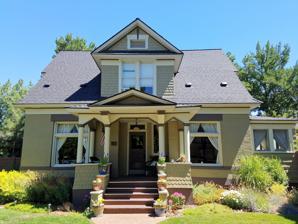
Building: H. E. McElroy House
Country: United States of America
Year built: 1901
United States historic place H. E. McElroy House U.S. National Register of Historic Places The H. E. McElroy House in 2018 Show map of Idaho Show map of the United States Location 924 W. Fort St., Boise, Idaho Coordinates 43°37′23″N 116°11′55″W / 43.62306°N 116.19861°W / 43.62306; -116.19861 ( H. E. McElroy House ) Area less than one acre Built 1901 Architect John E. Tourtellotte & Company Architectural style Colonial Revival MPS Tourtellotte and Hummel Architecture TR NRHP reference No. 82000222 Added to NRHP November 17, 1982 The H.E. McElroy House in Boise , Idaho , USA, was designed by John E. Tourtellotte and constructed in 1901 in a neighborhood now designated the Fort Street Historic District . The brick veneer, 1 + 1 ⁄ 2 -story Colonial design features a rectangular, symmetrical facade with a ridgebeam parallel to the street and an entry porch supported by Doric columns above flared, shingled walls. Dormers and gables are covered with square-cut and fish-scale shingles. Hugh E. McElroy was a Boise attorney who helped to organize Idaho's Progressive Party . McElroy ran for governor as a Progressive candidate in 1914, but he lost the election to Democrat Moses Alexander . See also Tourtellotte & Hummel References